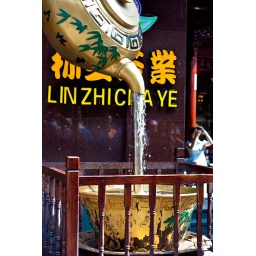
Tea pot hanging in the air pouring water